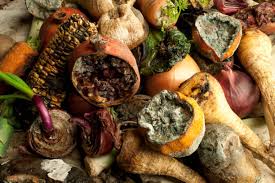
Waste category: biological